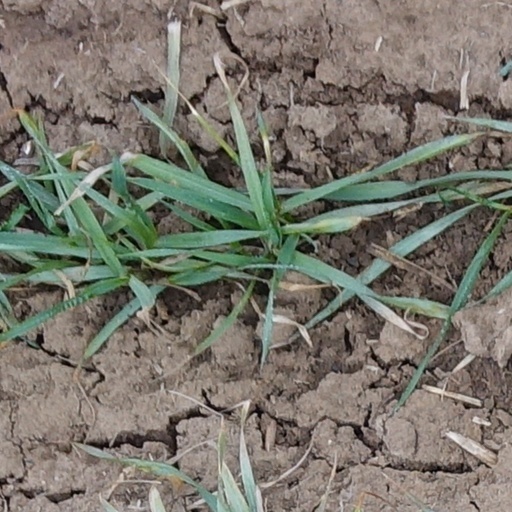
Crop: wheat